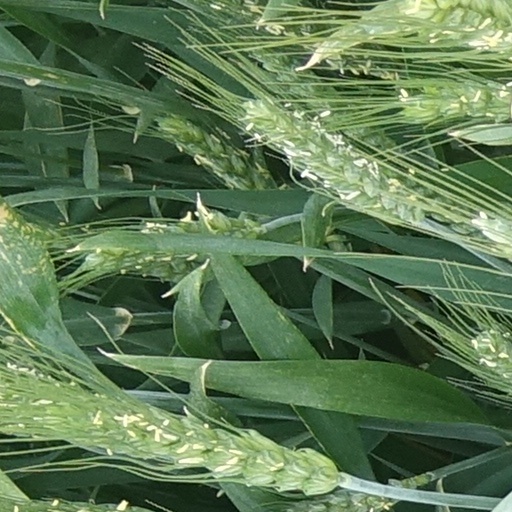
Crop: wheat